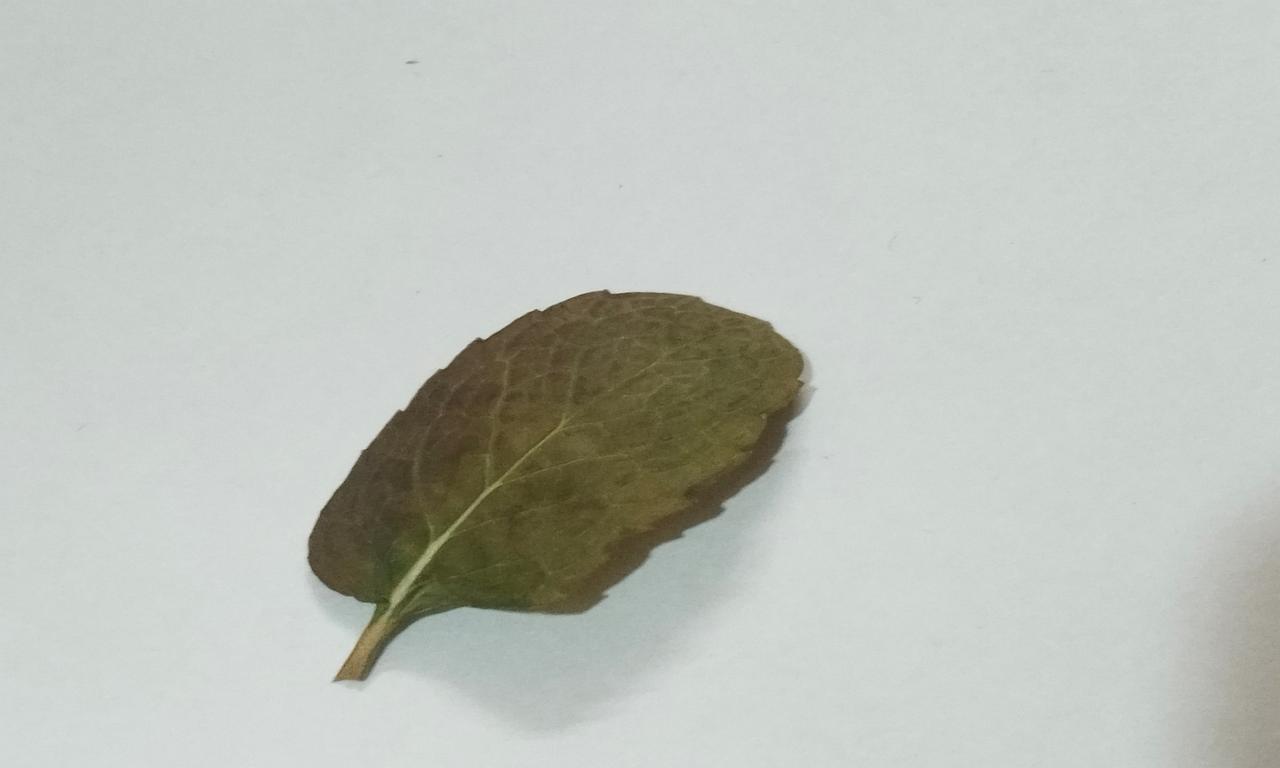
Label: Dried